Elton John

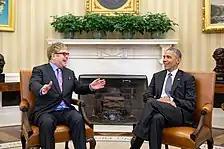
John and United States President Barack Obama at the White House, 6 May 2015

In April 2009, the "Sunday Times Rich List" estimated John's wealth at £175million and ranked him the 322nd wealthiest person in Britain. A decade later, John was estimated to have a fortune of £320million in the 2019 "Sunday Times Rich List", making him one of the 10 wealthiest people in the British music industry. Aside from his main home, Woodside, in Old Windsor, Berkshire, John owns residences in: Atlanta, Georgia (US); London, England; Los Angeles, California; Nice, France and Venice, Italy. His property in Nice is on Mont Boron. John is an art collector and is believed to have one of the largest private photography collections in the world.